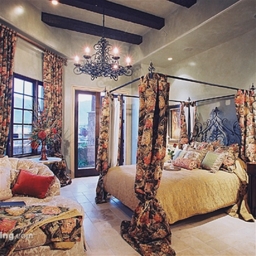
Room type: bedroom